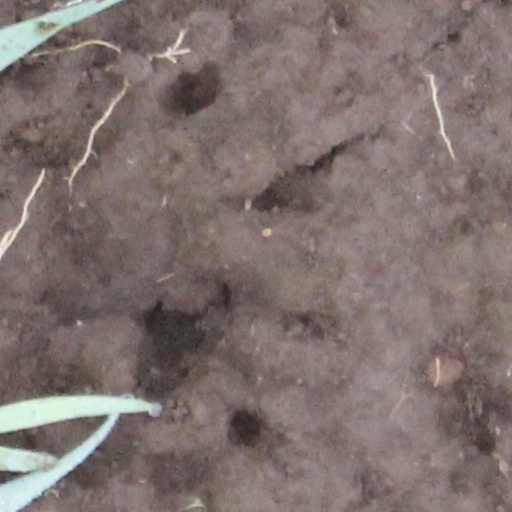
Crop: wheat